Pindi (Hindu iconography)

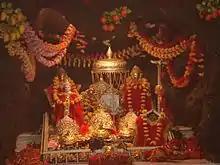
The three pindis (visible bottom) worshipped at the Vaishno Devi Mandir, Jammu and Kashmir, India.

Pindi are decked stones or tree stumps viewed in Hinduism as abstract manifestations of the mother goddess Shakti. Most of the 20th-century goddess temples in Himachal Pradesh, India, enshrine a pindi.